Compagnie des Transports Strasbourgeois

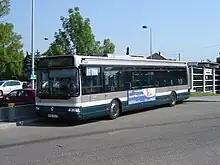
Renault Agora S, the network's most widespread standard bus until 2005–2007.

The trams move all over the network, although lines E and F are usually served by three-car trams because they are the least loaded